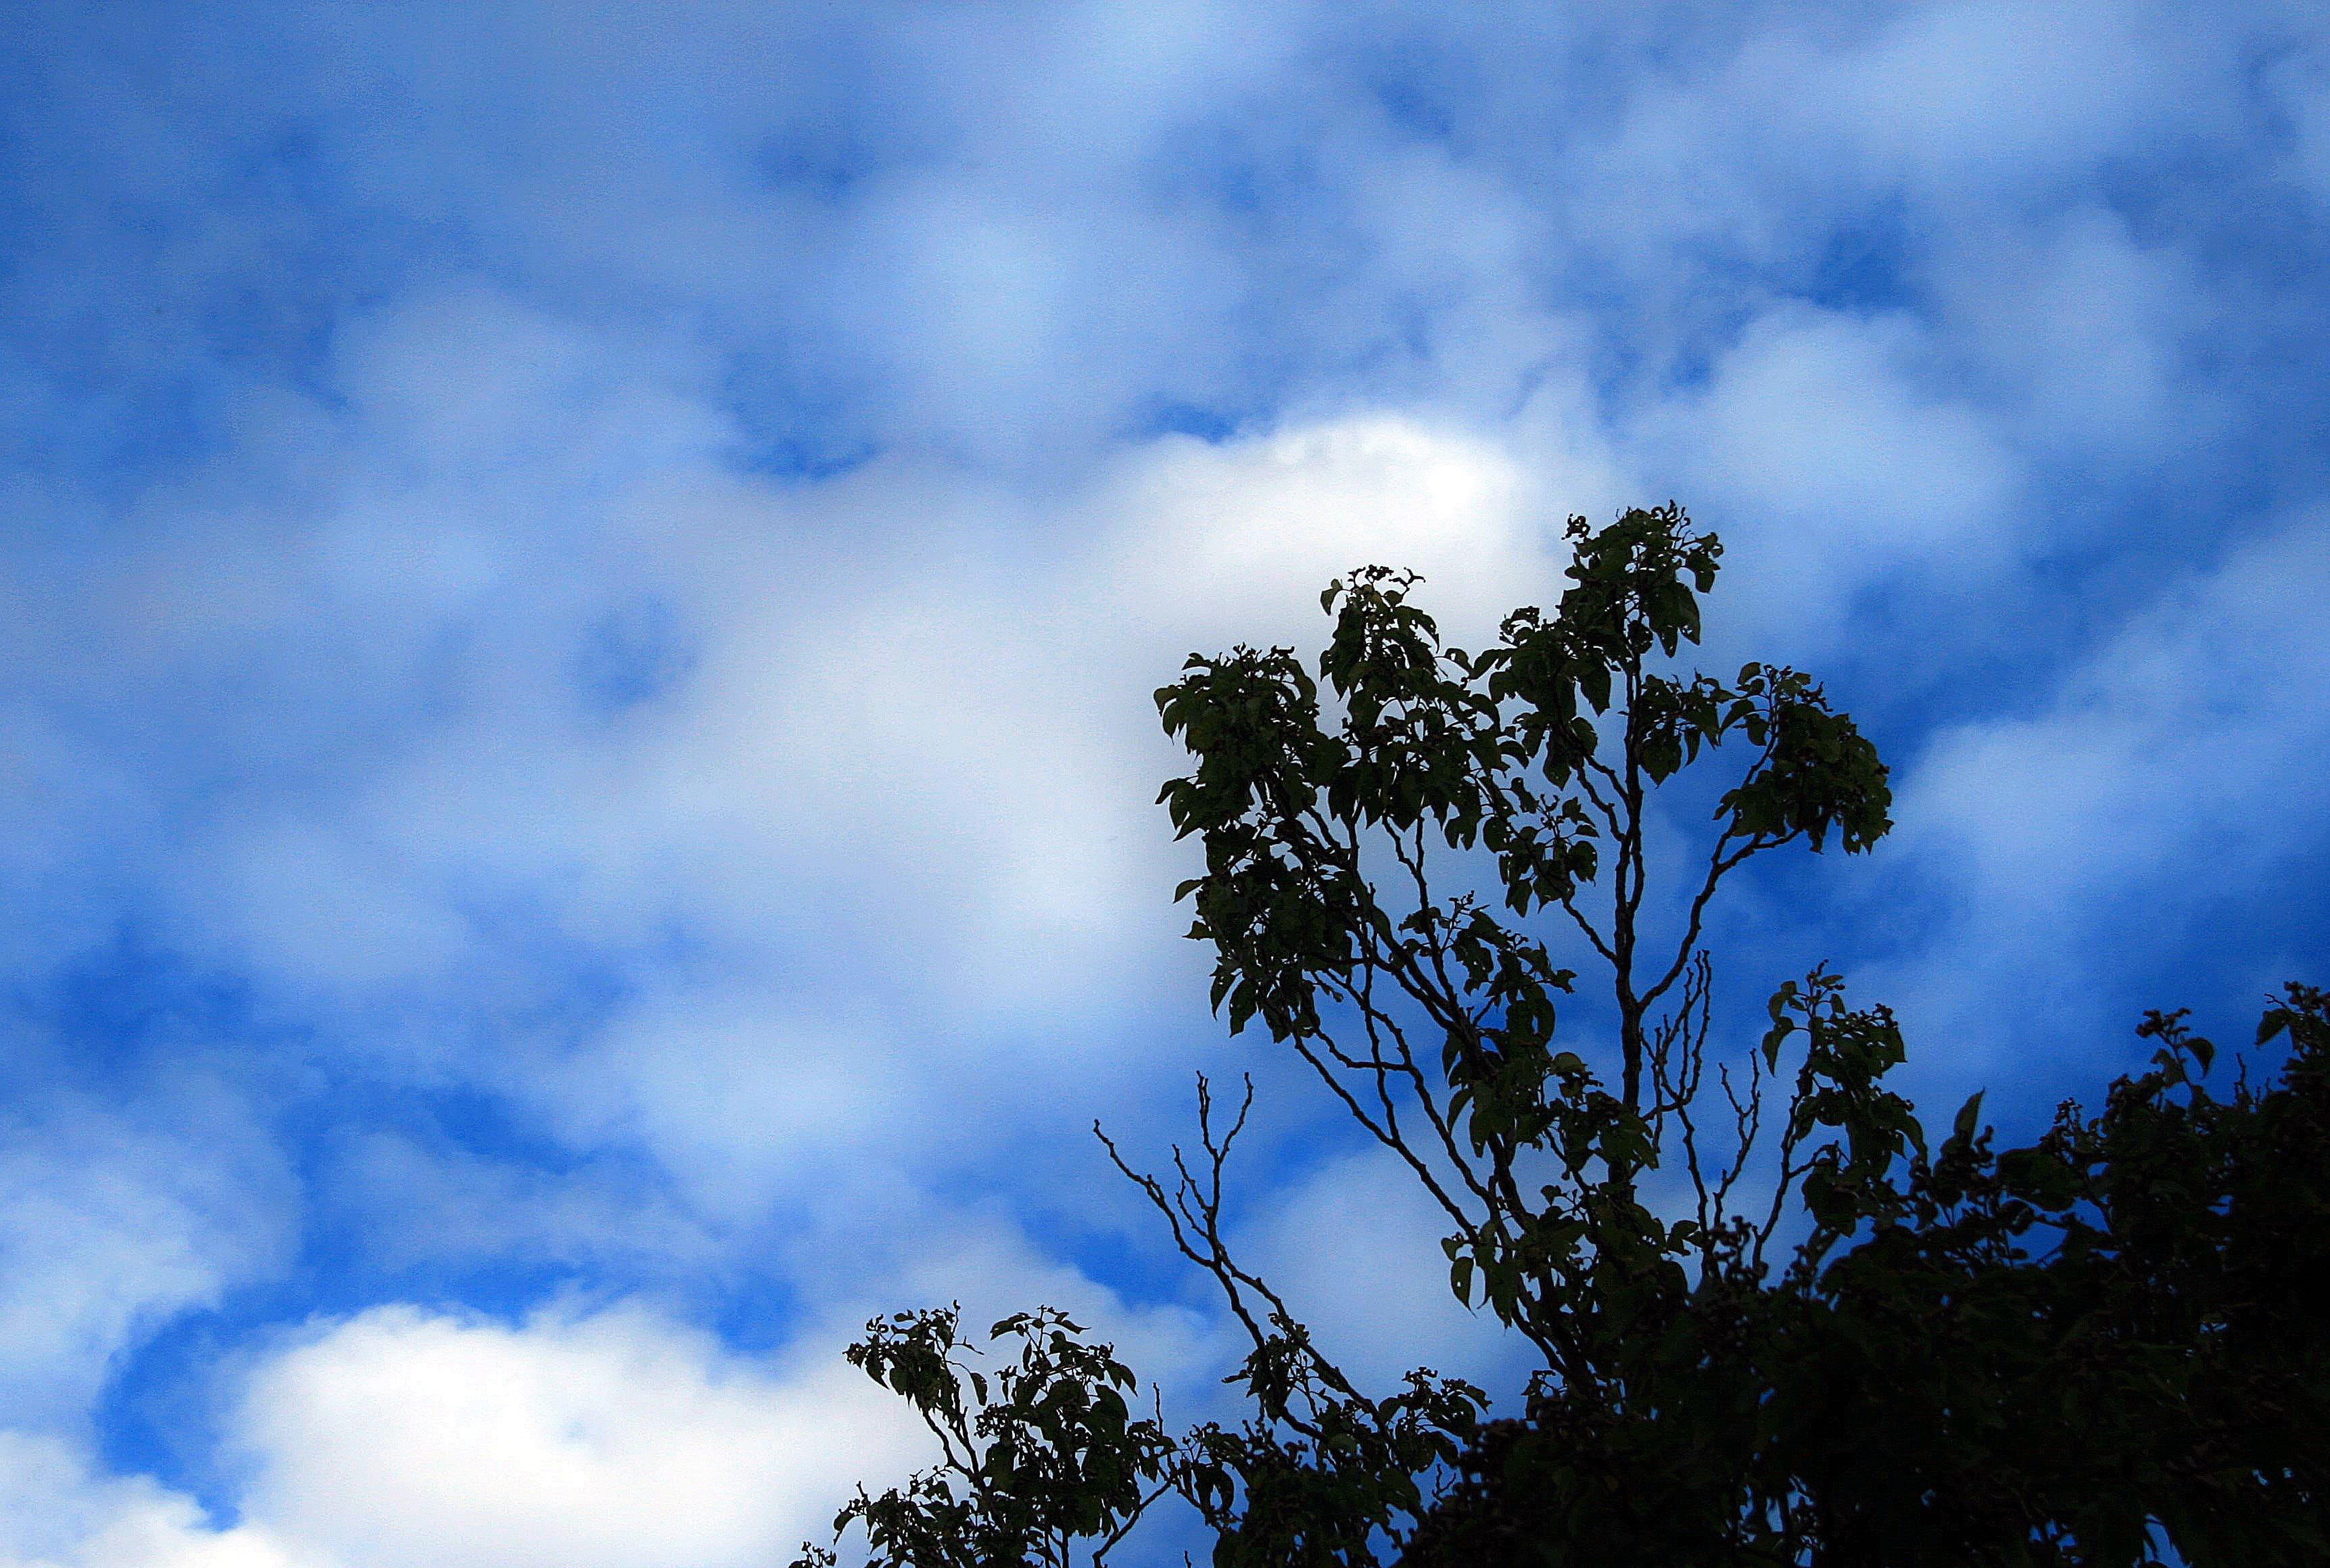
tree, nature, grass, horizon, branch, cloud, plant, sky, white, sunlight, morning, leaf, flower, atmosphere, dusk, evening, cumulus, blue, clouds, scattered, meteorological phenomenon, atmosphere of earth, woody plant